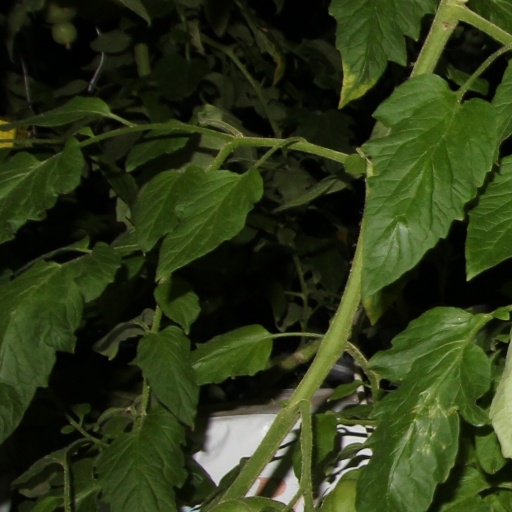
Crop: tomato